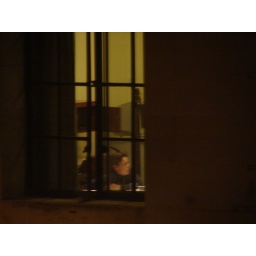
office over the road